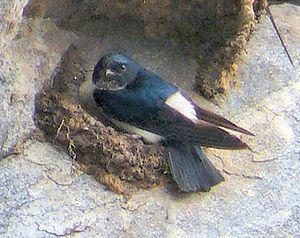
Une hirondelle du Népal et son nid au Bouthan.
Delichon est un petit genre de passereaux qui appartient à la famille des Hirundinidae et qui compte trois espèces d'hirondelles. Ce sont des oiseaux trapus et à queue courte, aux parties supérieures bleu-noirâtre contrastant avec un croupion blanc et avec un ventre blanc ou gris. Ils ont des plumes sur les doigts et sur les tarses, une caractéristique propre à ce genre. Les hirondelles du genre Delichon sont étroitement apparentées aux autres hirondelles qui construisent des nids de boue, notamment celles du genre Hirundo. Elles se reproduisent uniquement en Europe, en Asie et dans les montagnes de l'Afrique du Nord. Deux espèces, l'Hirondelle de fenêtre et l'Hirondelle de Bonaparte, migrent vers le sud en hiver, alors que l'Hirondelle du Népal vit toute l'année dans l'Himalaya.
L'Hirondelle du Népal est une espèce de passereaux non migrateurs de la famille des Hirundinidae. Ses deux sous-espèces se reproduisent dans l'Himalaya sur un territoire qui passe par la Chine, le Népal, le Bhoutan, l'Inde, la Birmanie, la Thaïlande, le Laos et le Viêt Nam. On la trouve dans les vallées et sur les versants boisés de montagnes à des altitudes comprises entre 1 000 et 4 000 m où elle niche en colonies sous des surplombs de falaises verticales, pondant trois ou quatre œufs blancs dans un nid de boue.